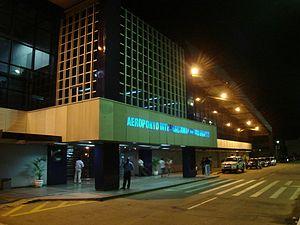
L'aéroport international de Rio Branco/AC - Plácido de Castro est l'aéroport de la ville de Rio Branco au Brésil. Depuis le 13 avril 2009, l'aéroport est nommé d'après José Plácido de Castro, un homme politique leader de la République d'Acre.